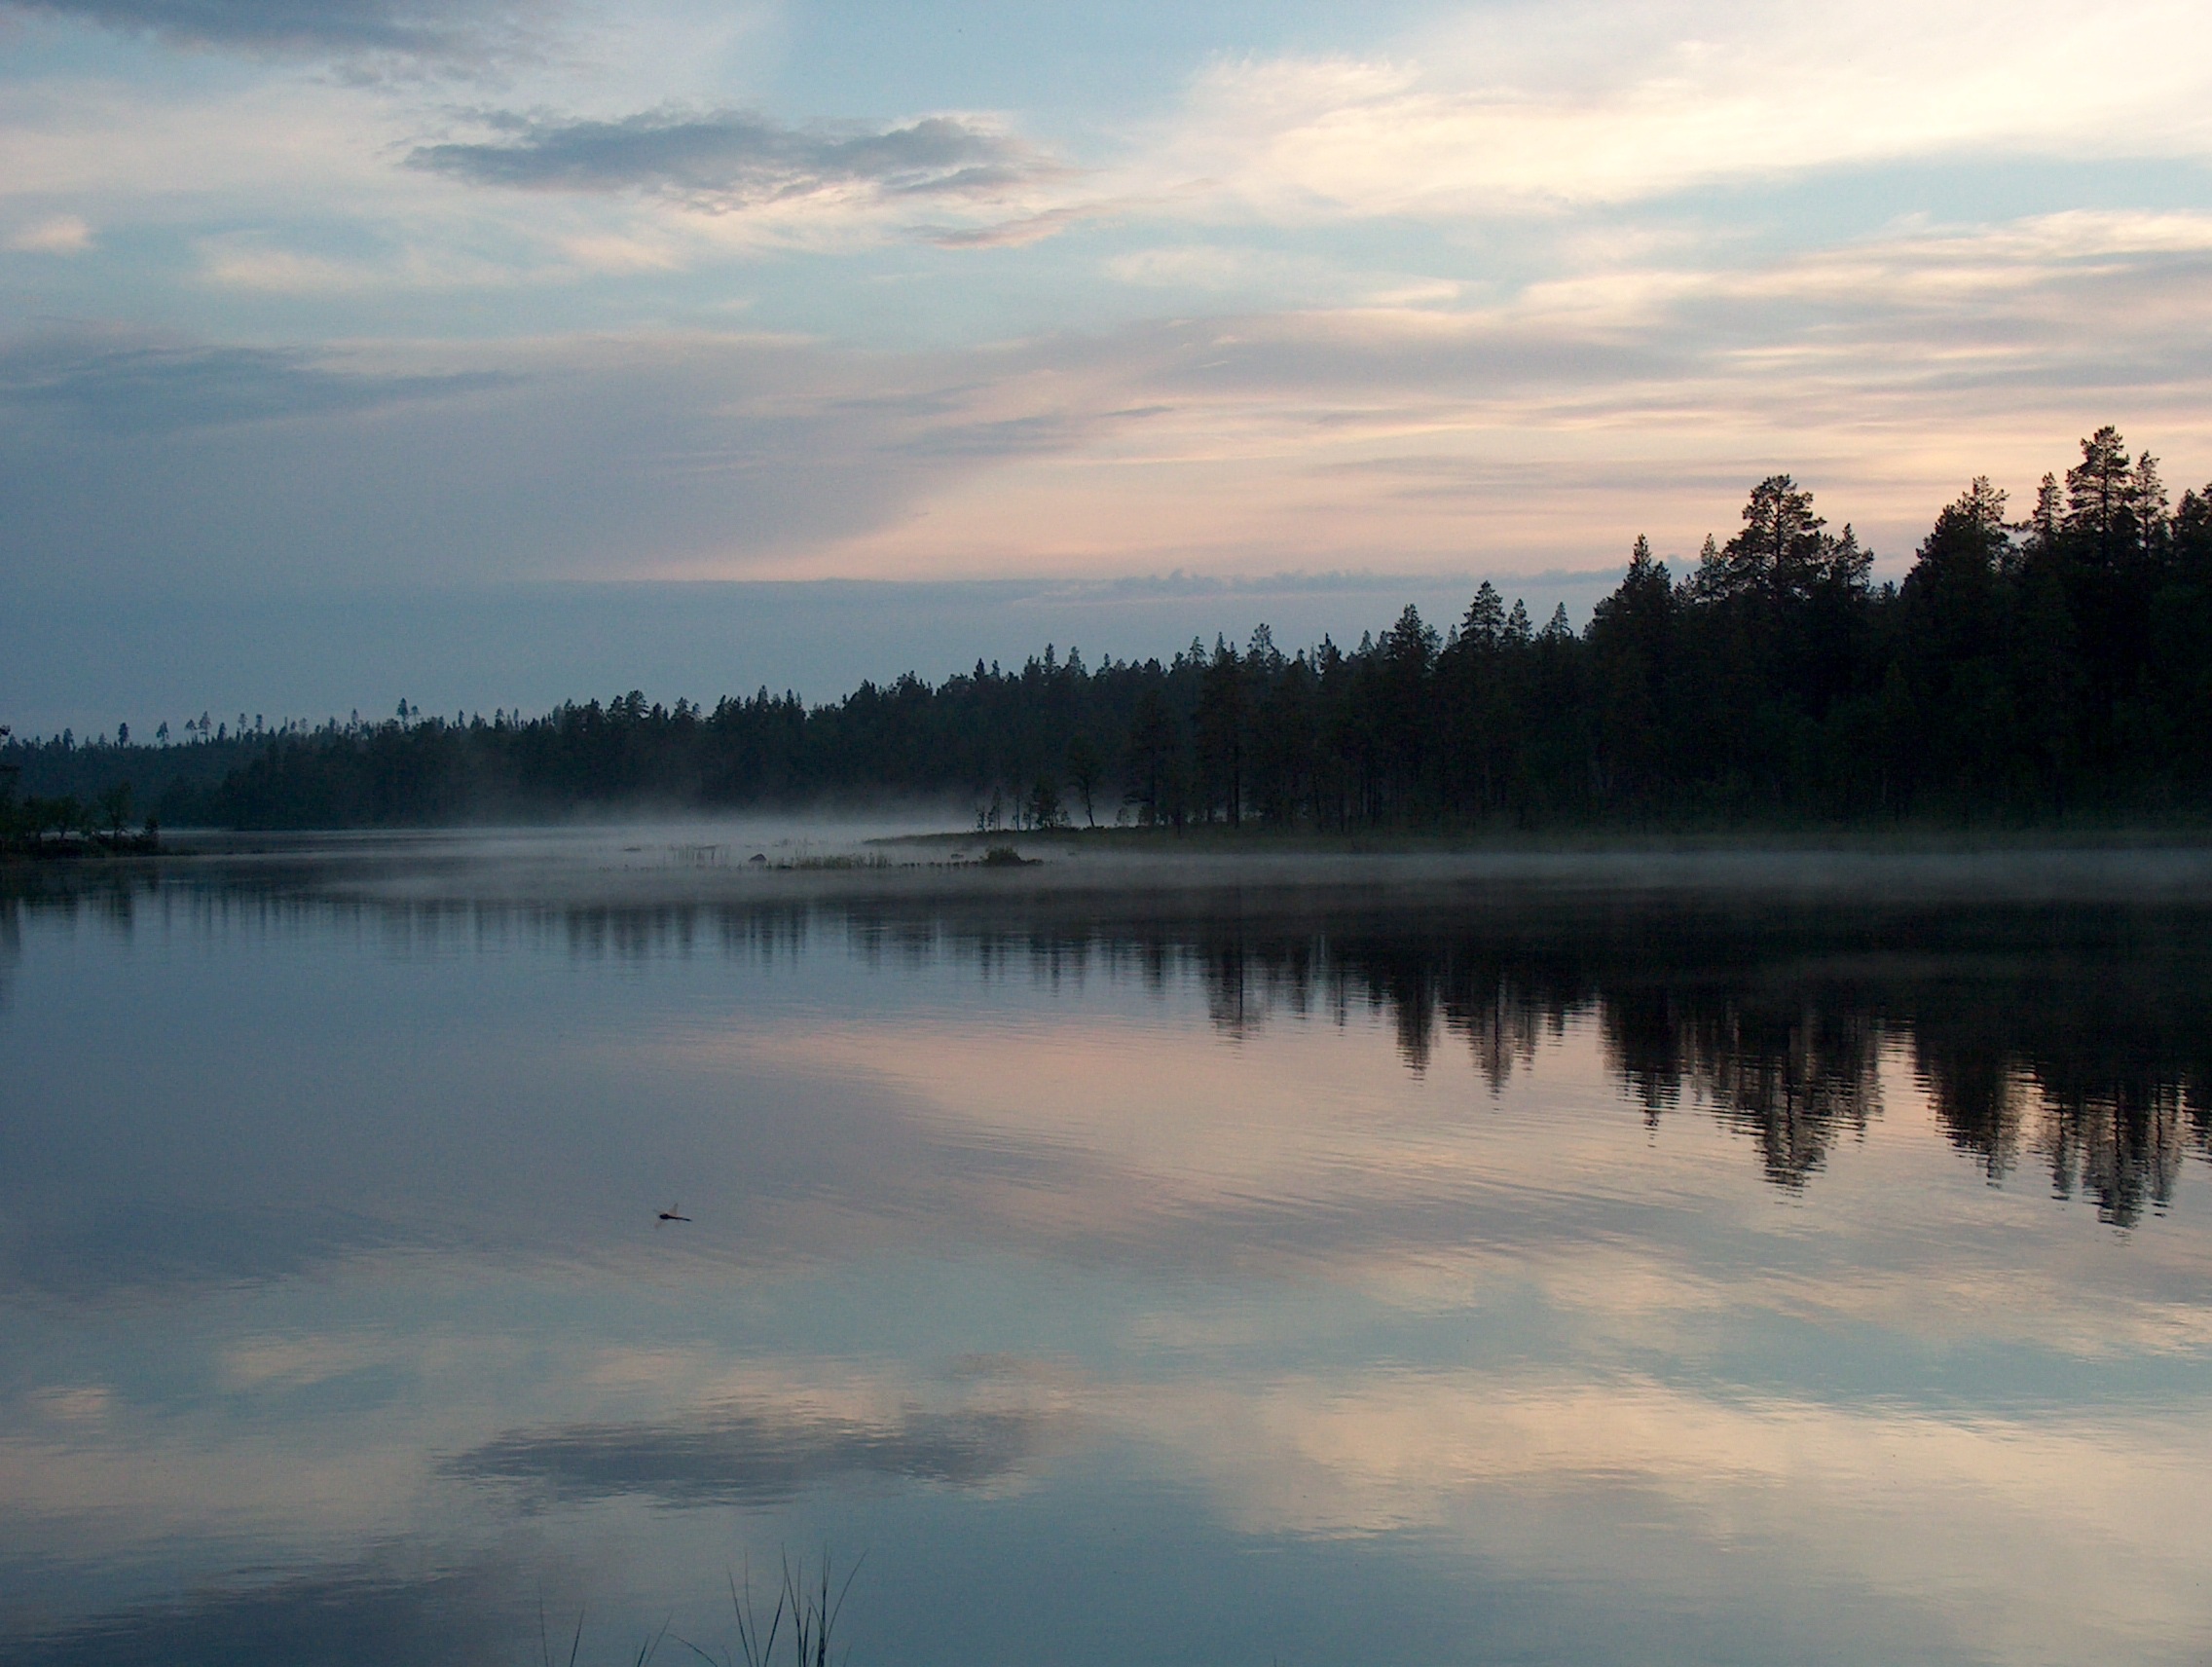
landscape, water, nature, forest, wilderness, mountain, cloud, sky, sunrise, sunset, mist, morning, lake, dawn, river, dusk, evening, reflection, rest, reservoir, body of water, deserted, north, wetland, finland, loch, silent, waters, abendstimmung, mirroring, scandinavia, atmospheric phenomenon